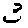
Label: 3